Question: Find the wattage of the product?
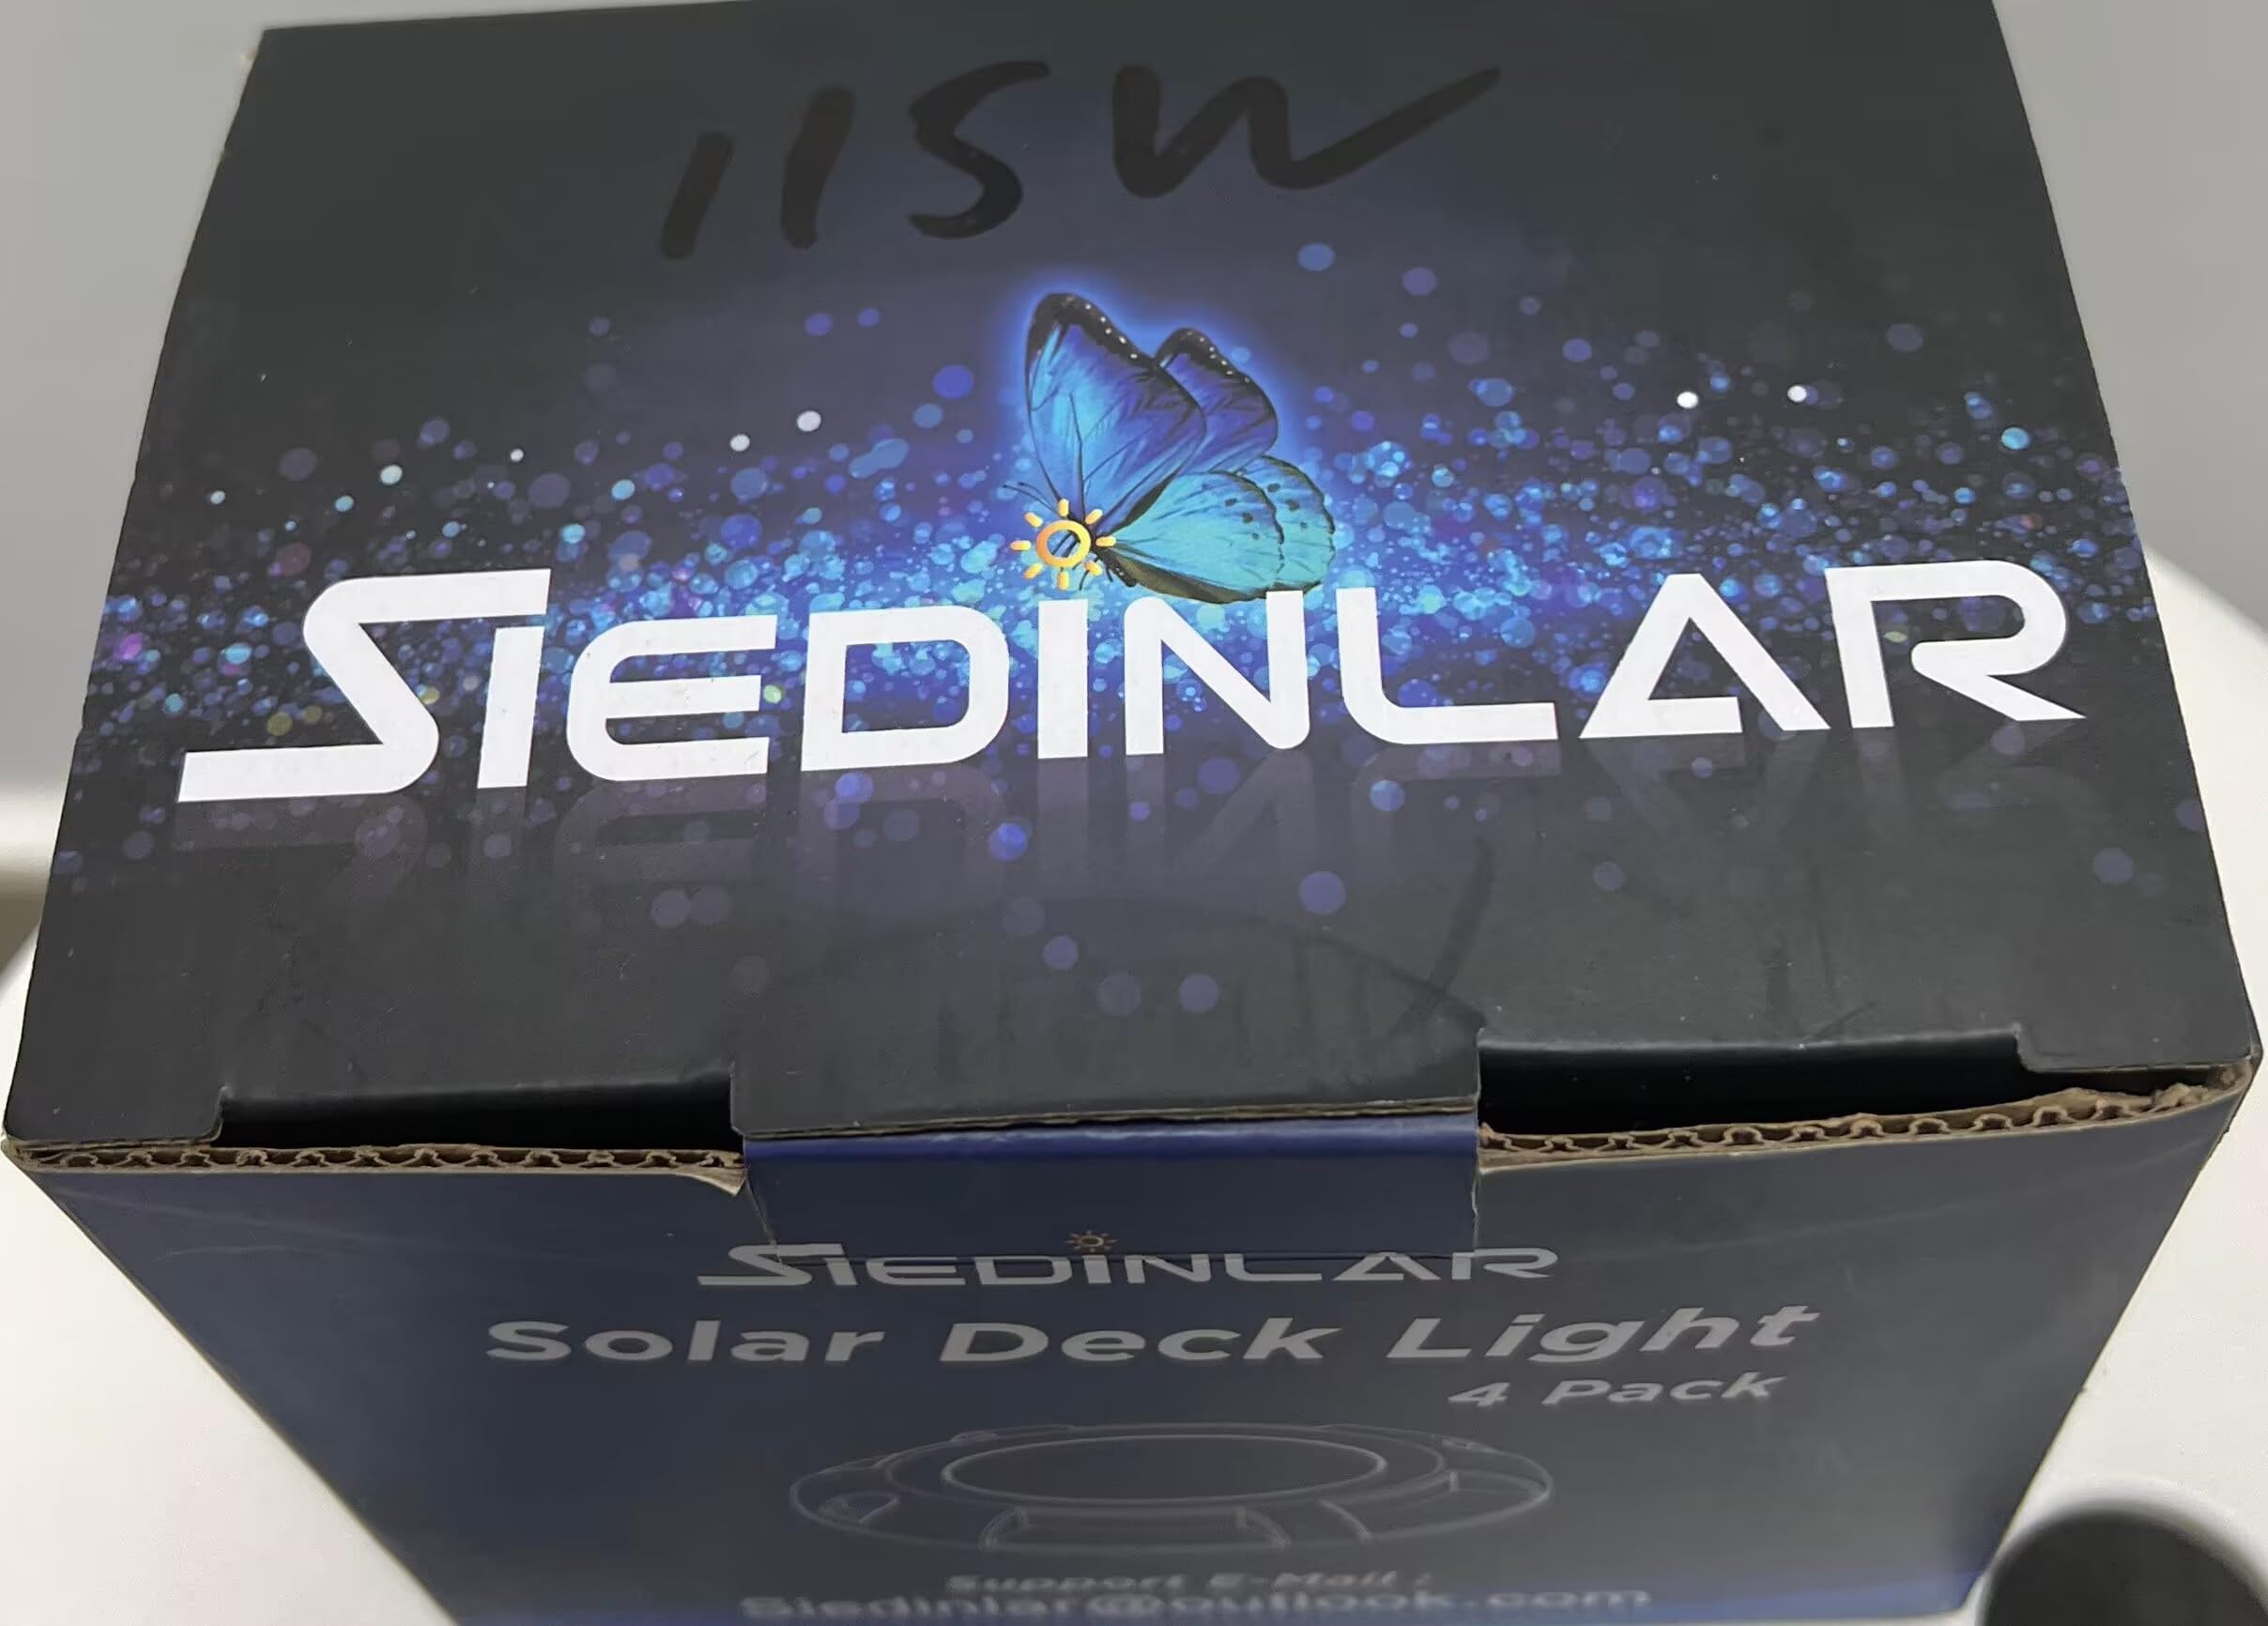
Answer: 115.0 watt